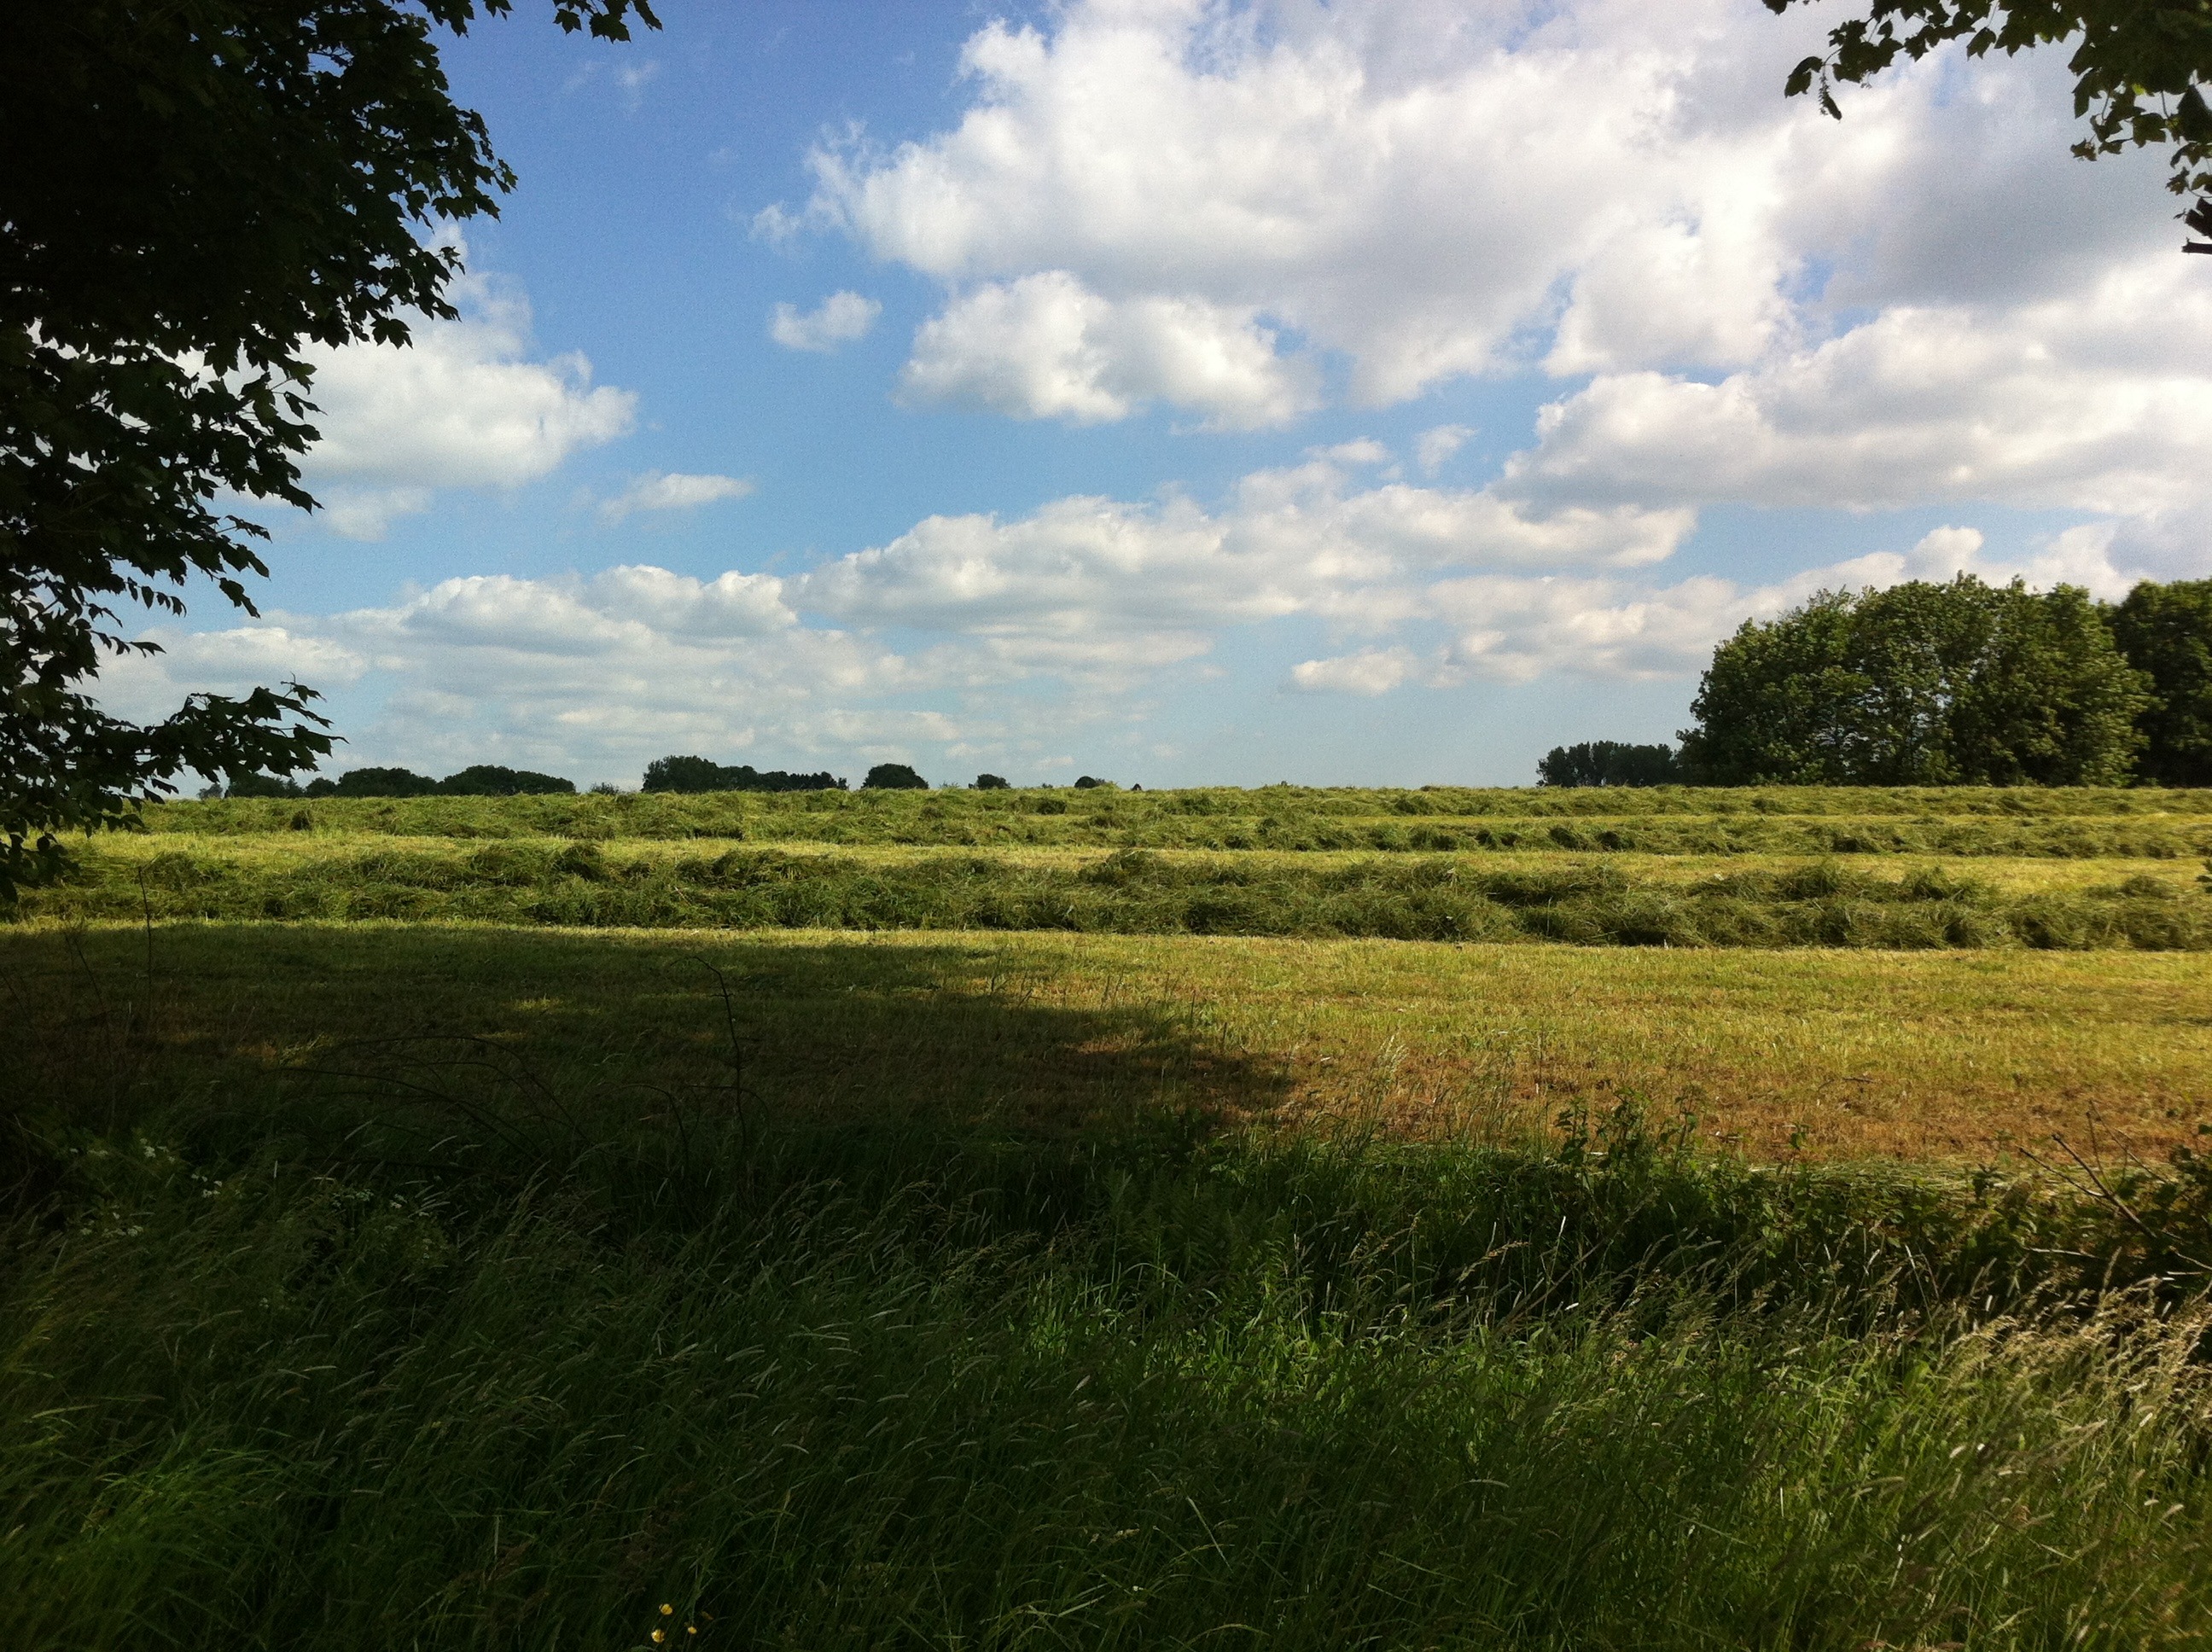
landscape, tree, nature, grass, horizon, marsh, cloud, sky, field, farm, lawn, meadow, prairie, hill, green, pasture, shadow, soil, still life, savanna, plain, clouds, background, grassland, wetland, habitat, ecosystem, rural area, natural environment, geographical feature, grass family